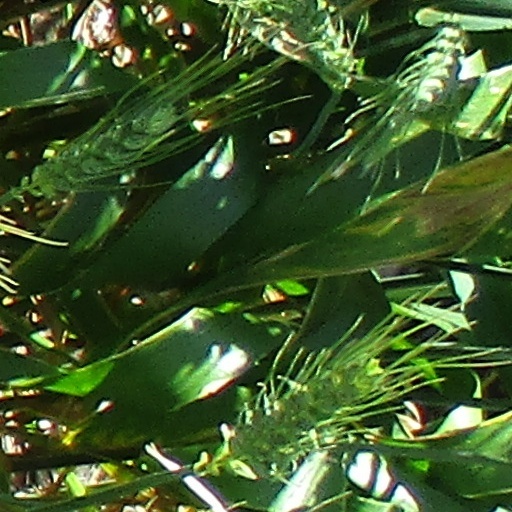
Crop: wheat